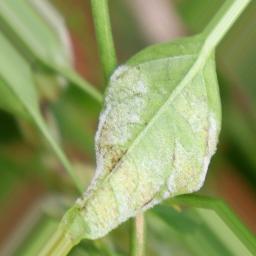
Label: powdery mildew